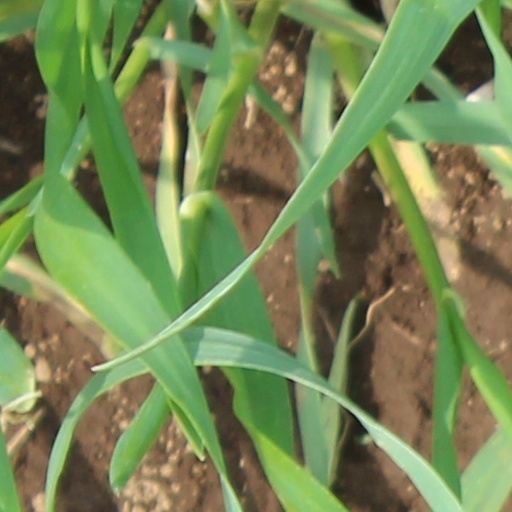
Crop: wheat